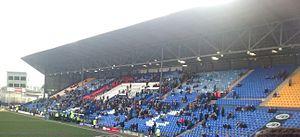
Le Prenton Park est un stade de football situé à Birkenhead.